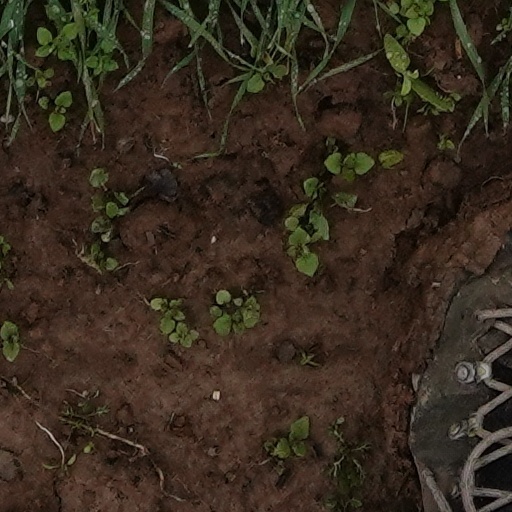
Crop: wheat